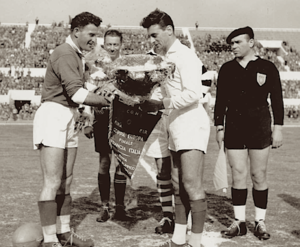
L'équipe de France de rugby à XV, aussi connue sous les noms de XV de France et des Bleus, est l’équipe qui représente la France dans les compétitions majeures de rugby à XV. Elle rassemble les meilleurs joueurs de France sous le patronage de l'U.S.F.S.A., puis de la Fédération française de rugby depuis 1919.
Jean Prat, né le 1ᵉʳ août 1923 à Lourdes et mort le 25 février 2005 à Tarbes, est un joueur de rugby à XV international français, devenu ensuite entraîneur. Il évolue durant sa carrière de joueur, de 1944 à 1959, au poste de troisième ligne aile, où il est régulièrement buteur.
La Coupe d'Europe FIRA de rugby à XV 1954 est organisée par la Fédération internationale de rugby amateur du 11 au 24 avril 1954 en Italie.
Le Centre national du rugby est implanté à Linas et Marcoussis dans l'Essonne au lieu-dit Bellejame depuis 2002, d'où la double appellation Centre national de rugby de Linas-Marcoussis ou Centre national de rugby de Bellejame.